Ufudocyclops

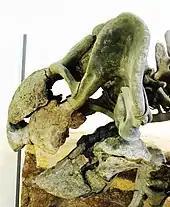
Skull of "Stahleckeria", possibly the closest relative of "Ufudocyclops".

Their results were generally similar to previous studies, although notably within Kannemeyeriiformes the family Shansiodontidae was found to be paraphyletic.